George Duvivier

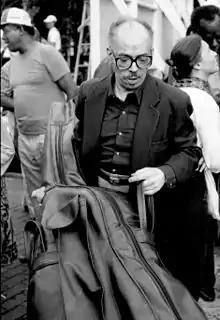
George Duvivier at the Greenwich Village Jazz Festival in Washington Square Park, New York City, 1984

George Duvivier (August 17, 1920 – July 11, 1985) was an American jazz double-bassist.